Max Vogrich

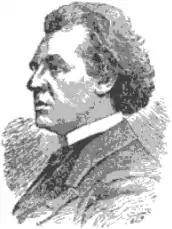

Max Wilhelm Carl Vogrich (24 January 185210 June 1916) was an Austrian pianist and composer. His most popular pieces are the "Passpied", "Staccato Caprice", and "Valse Brilliante".